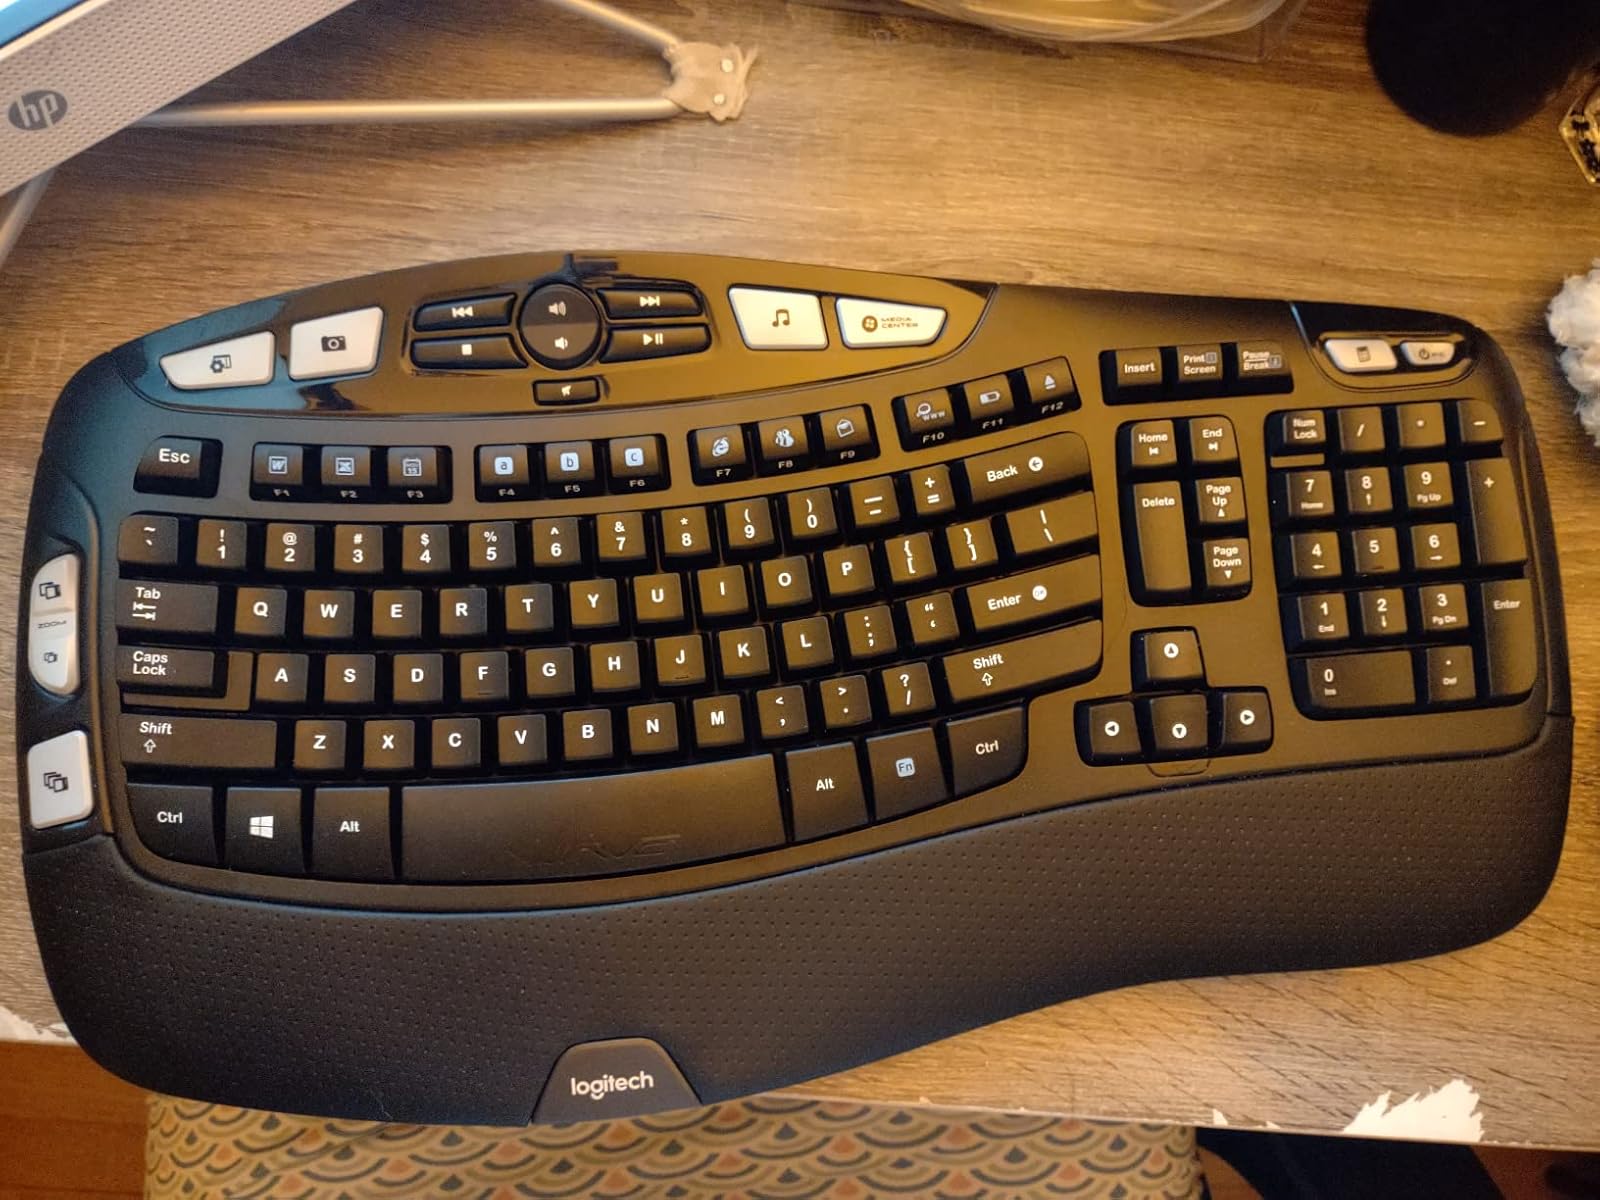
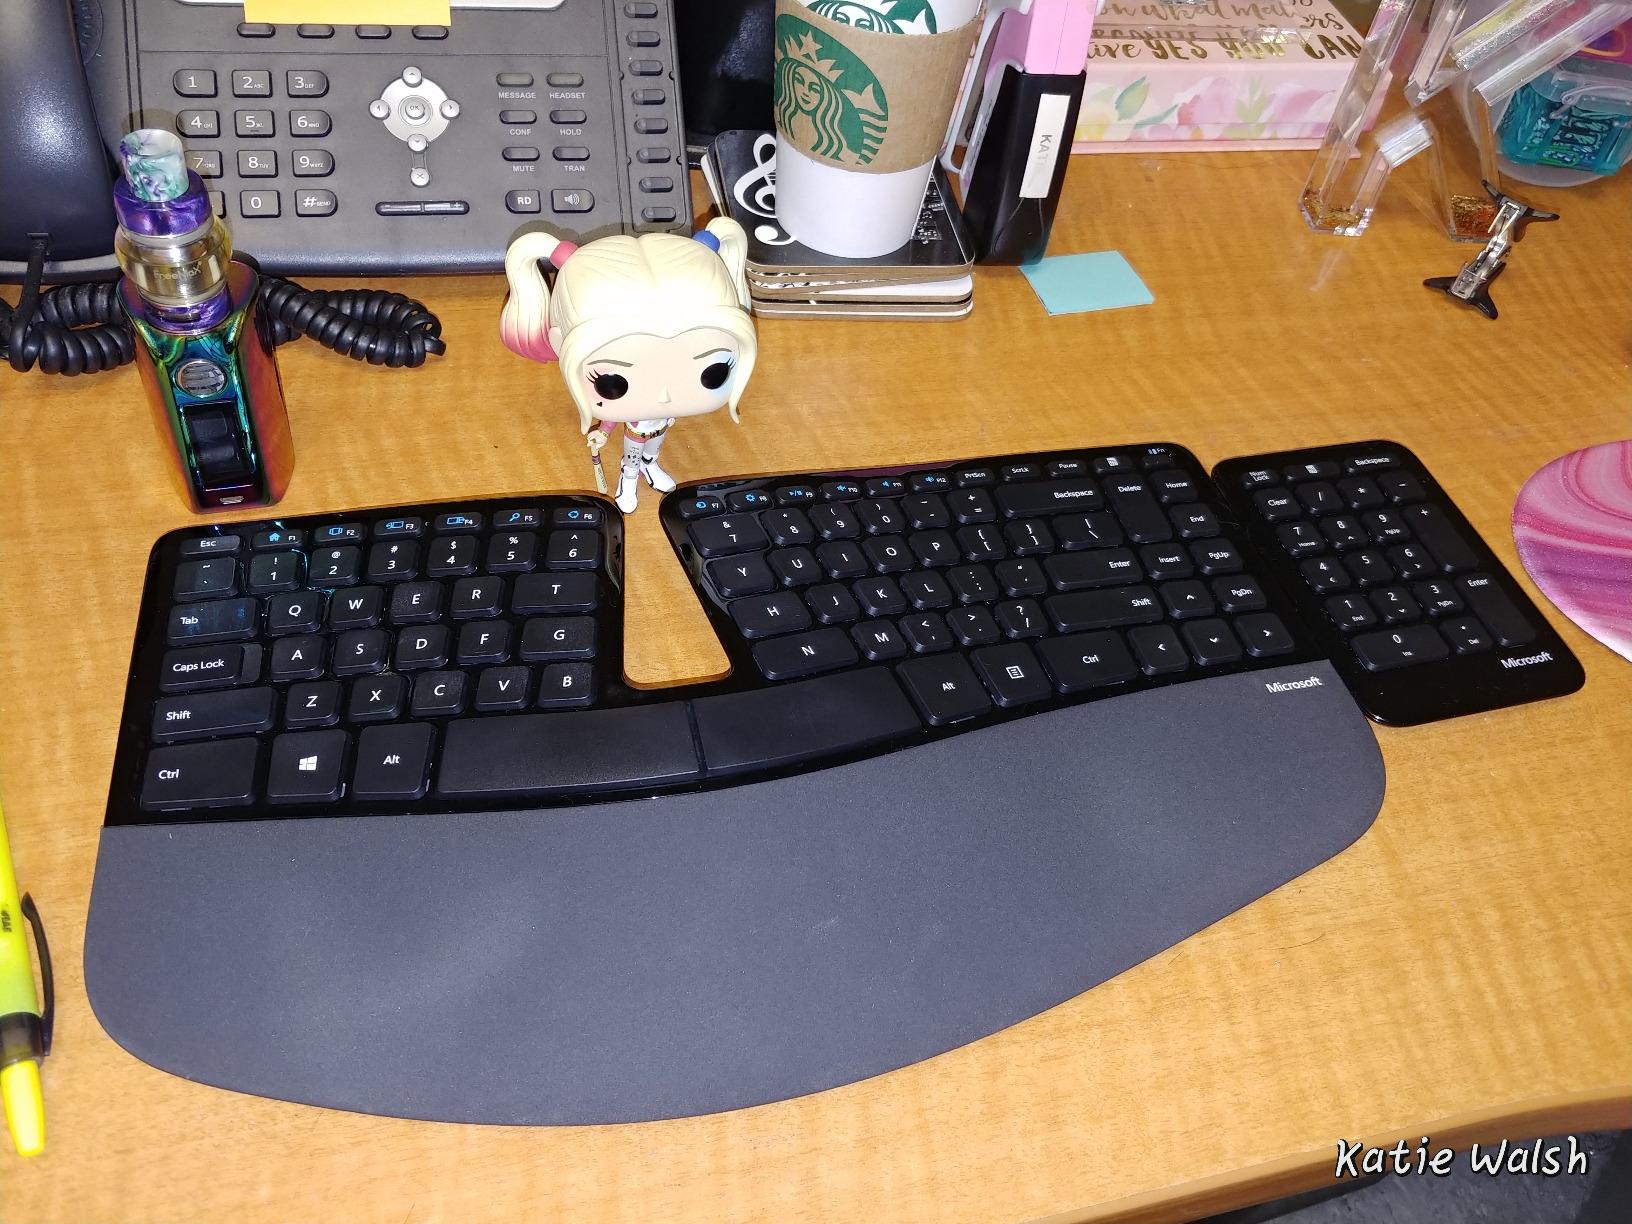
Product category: keyboard
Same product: no